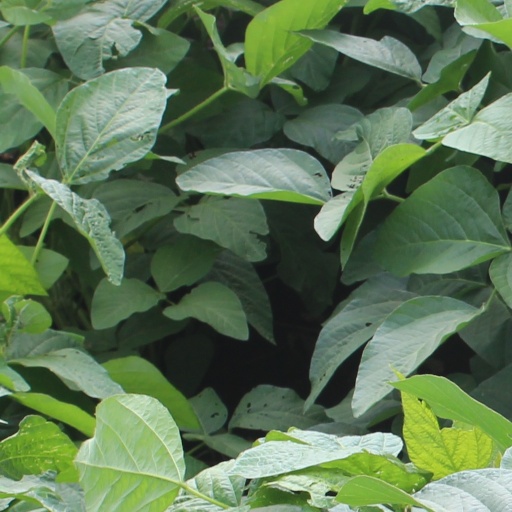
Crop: soybean